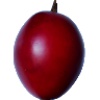
Label: Tamarillo 1